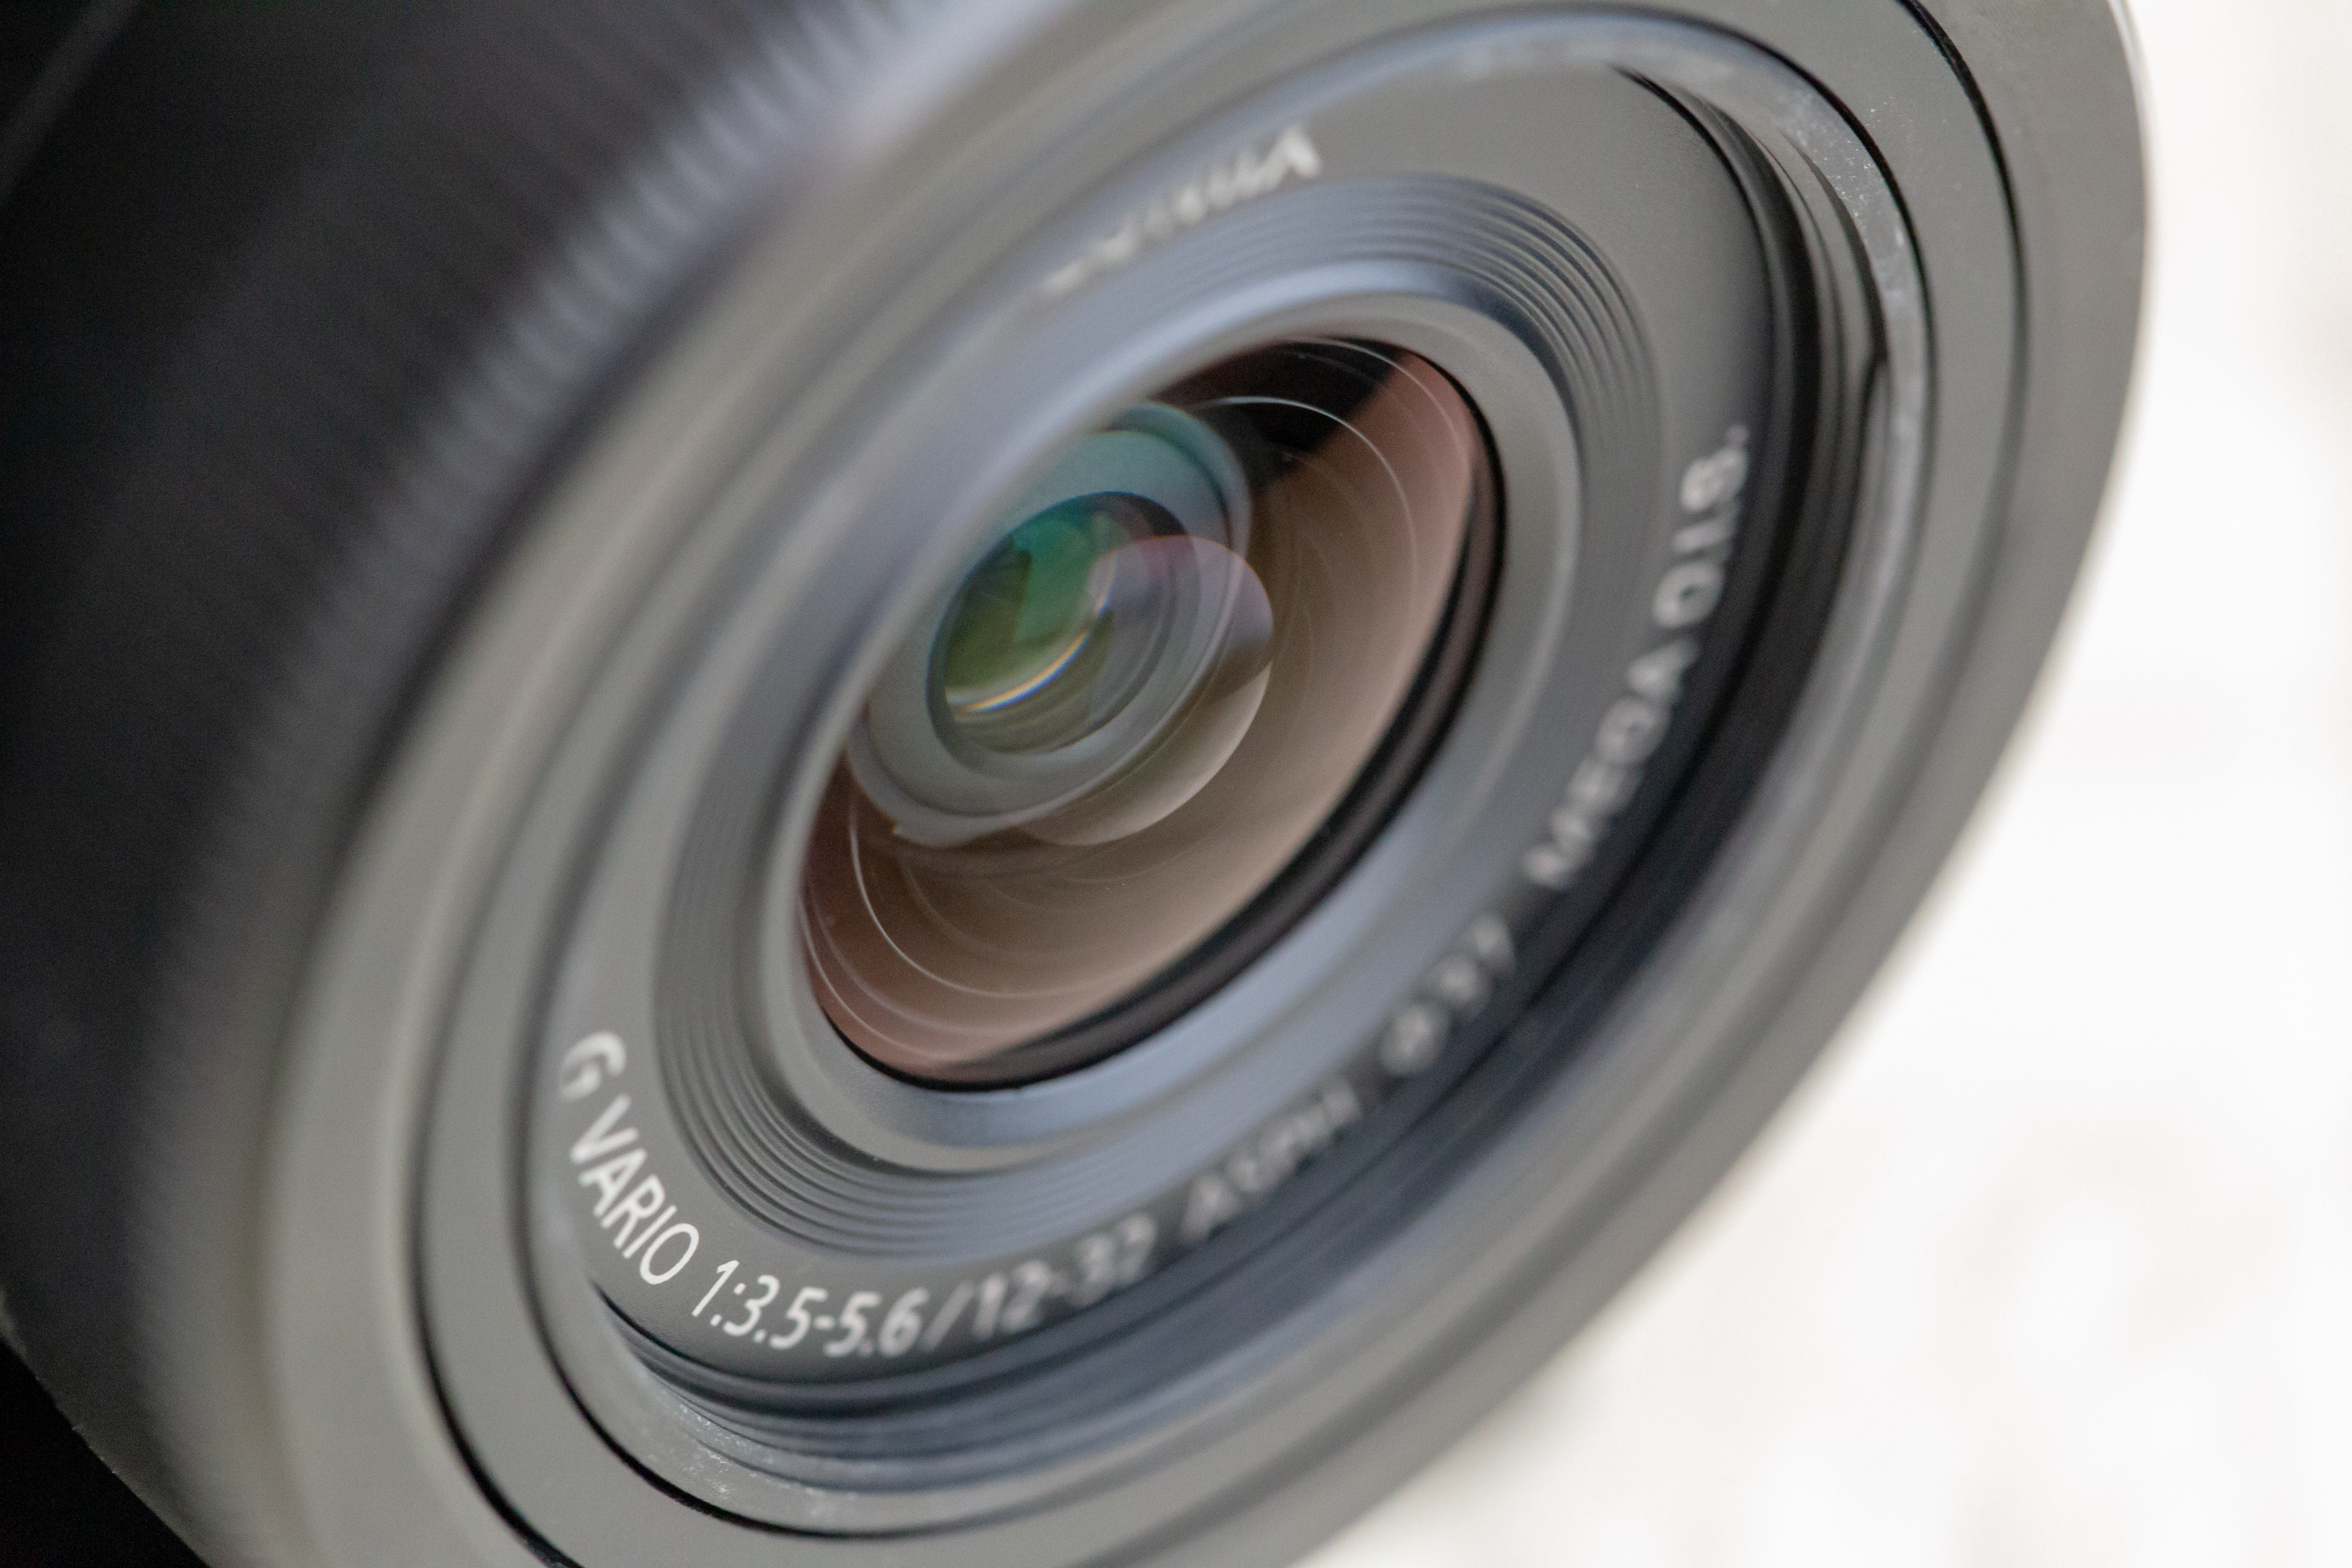
wheel, tire, lens, camera lens, close up, automotive wheel system, circle, auto part, automotive tire, photography, stock photography, cameras optics, rim, macro photography